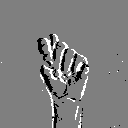
ASL letter: t